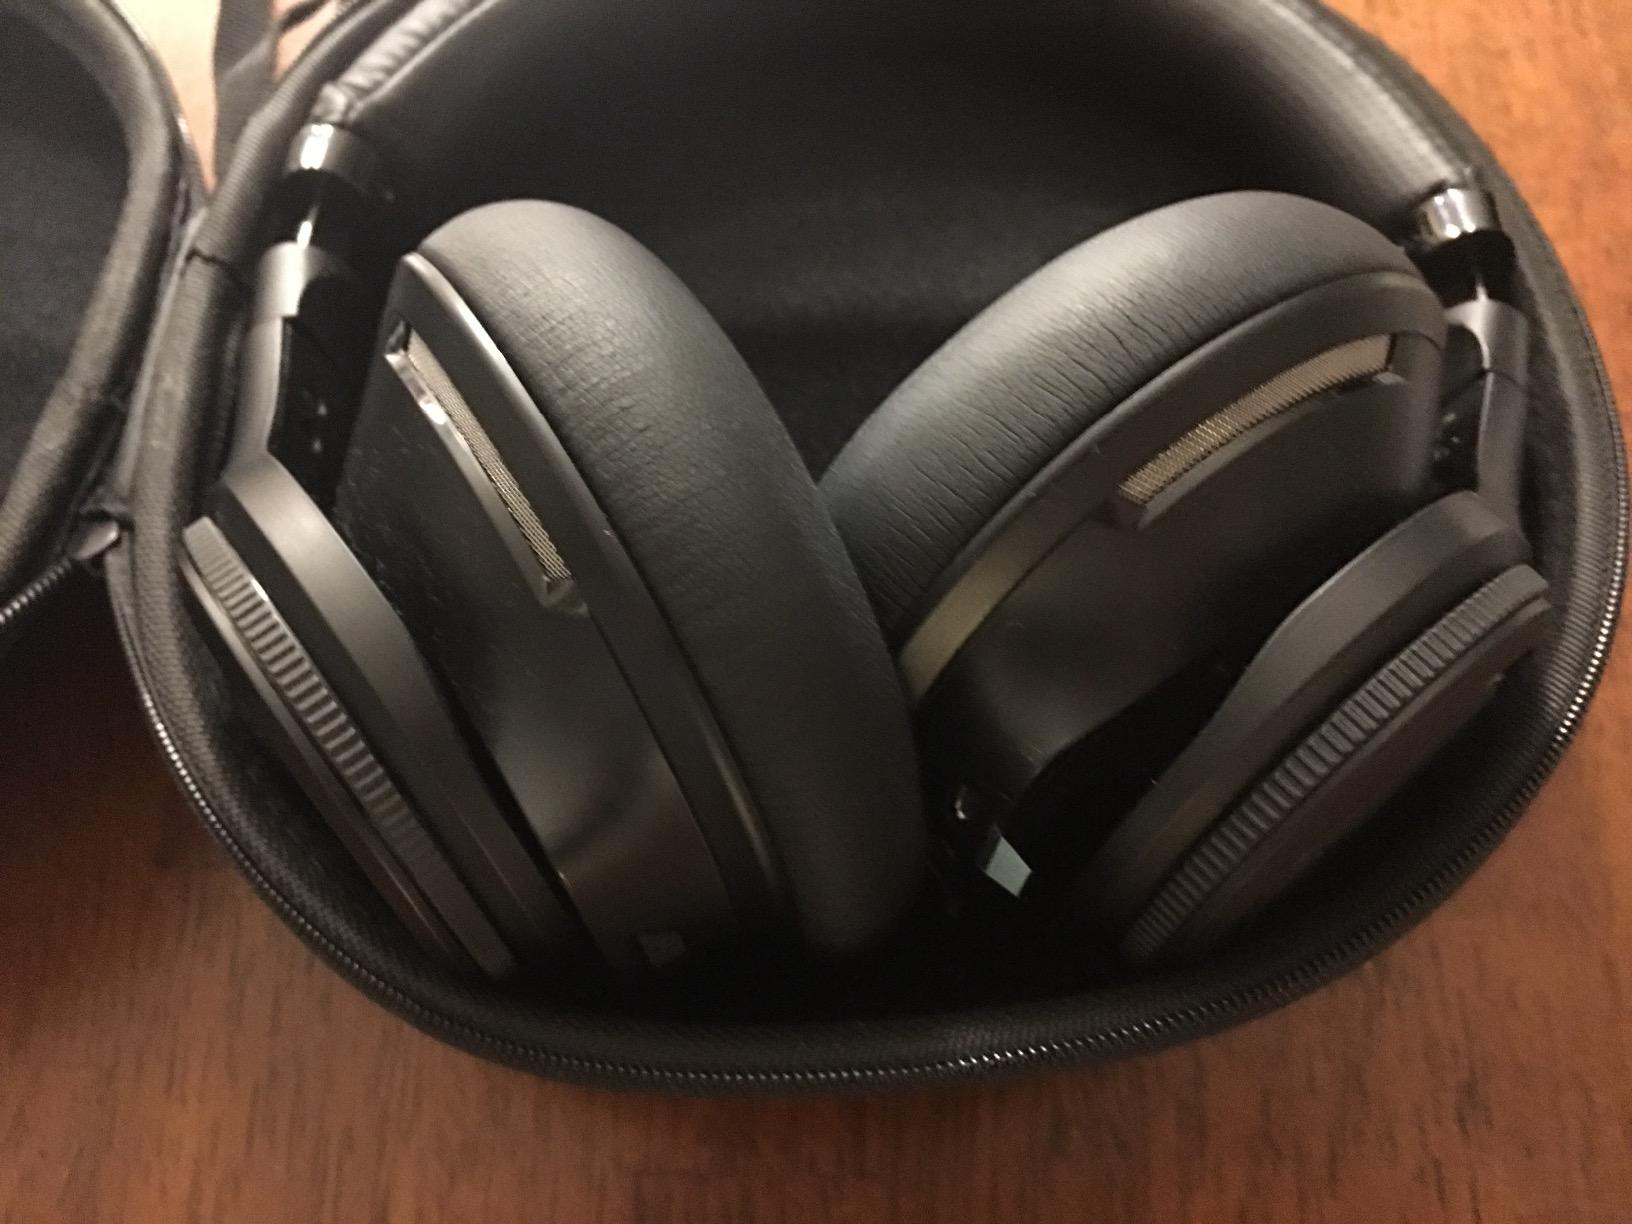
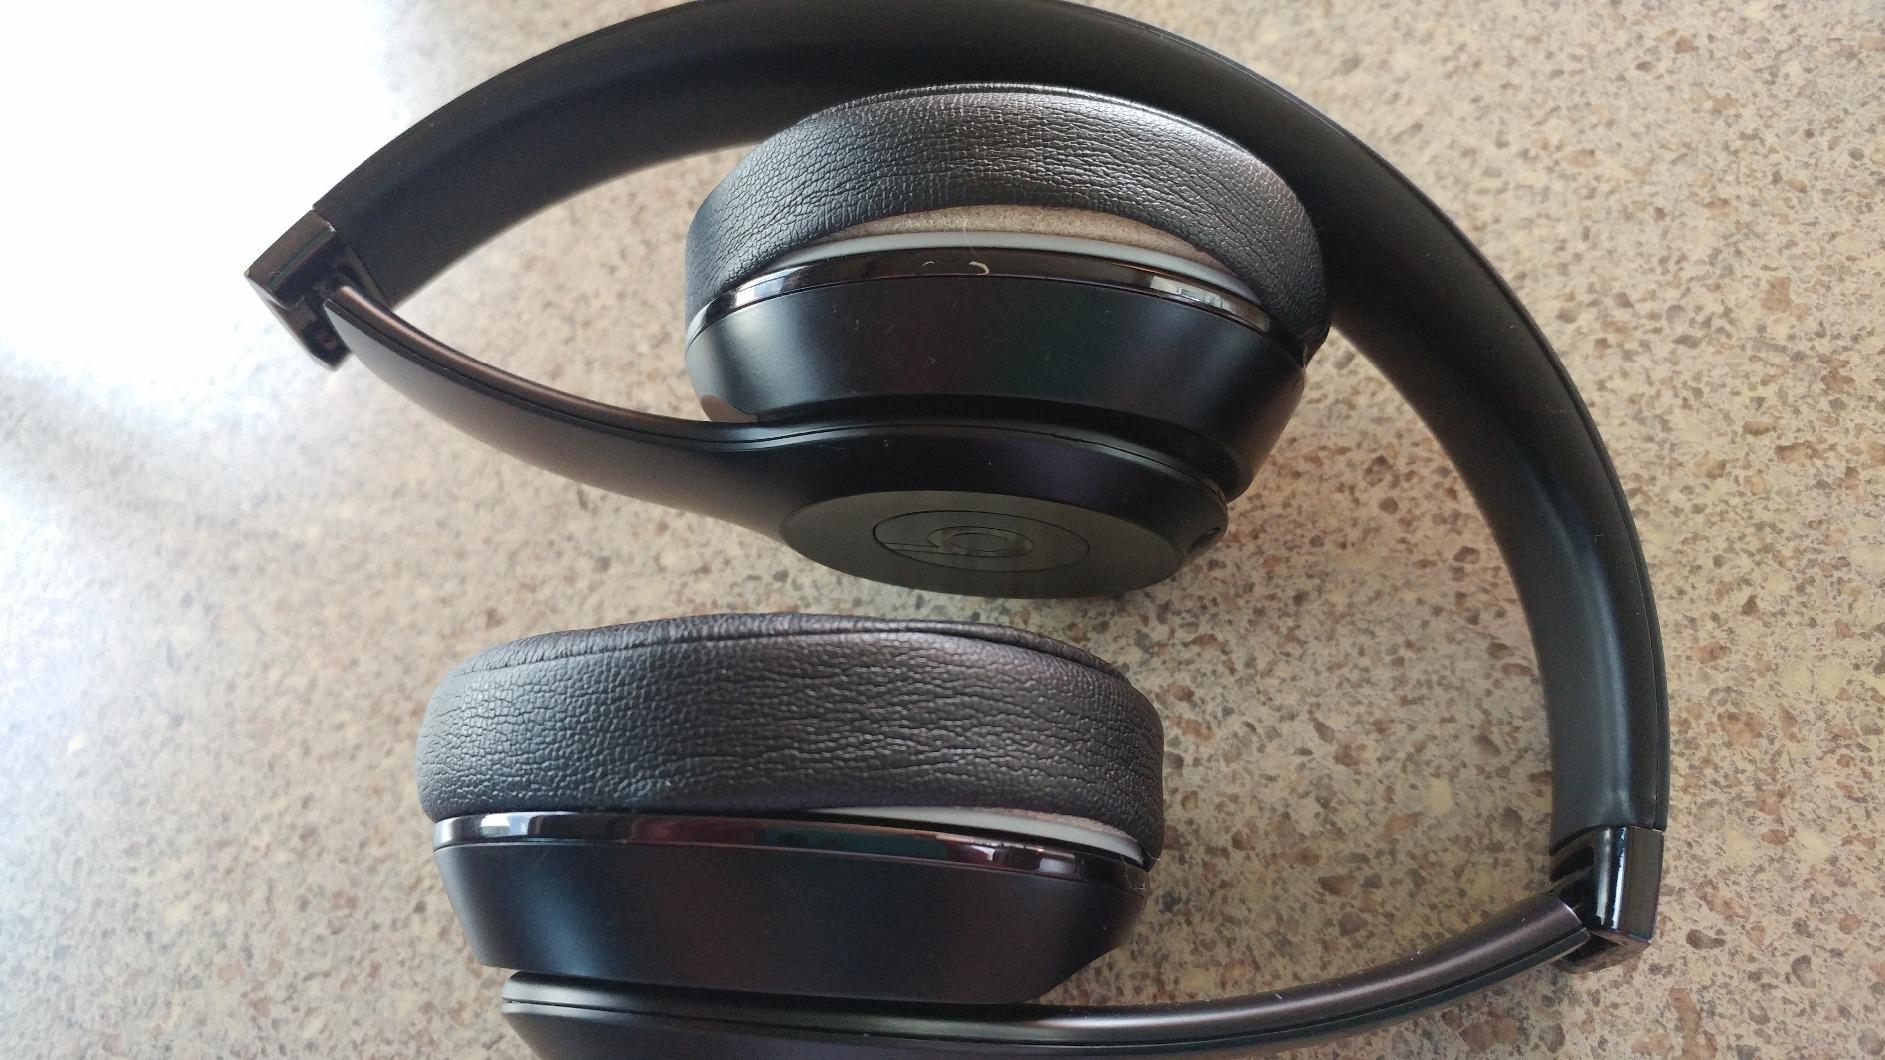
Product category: headphones
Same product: no